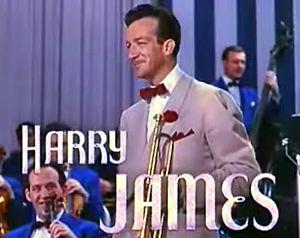
Harry Haag James est un trompettiste et chef d'orchestre de jazz américain.